Ridgmount Gardens

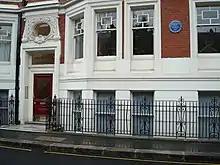
The blue plaque commemorating the flat at 34 Ridgmount Gardens, where reggae icon Bob Marley lived in 1972

Ridgmount Gardens is a street in Bloomsbury, London, that runs from Torrington Place in the north to Chenies Street in the south. It runs parallel with Huntley Street and Gower Street and is continued by Ridgmount Place in the south.